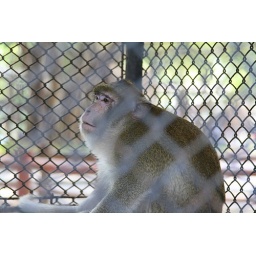
day 2 - lonely monkey in cage at samphran elephant ground &amp;amp; zoo